Irena Yebuah Tiran

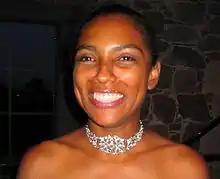
Irena Yebuah Tiran

Irena Yebuah Tiran (born March 25, 1974) is a Slovenian mezzo-soprano opera singer of Ghanaian descent.